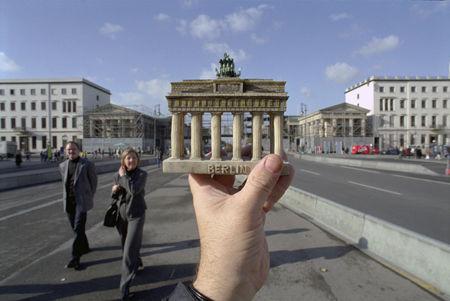
Weather: sun or clear